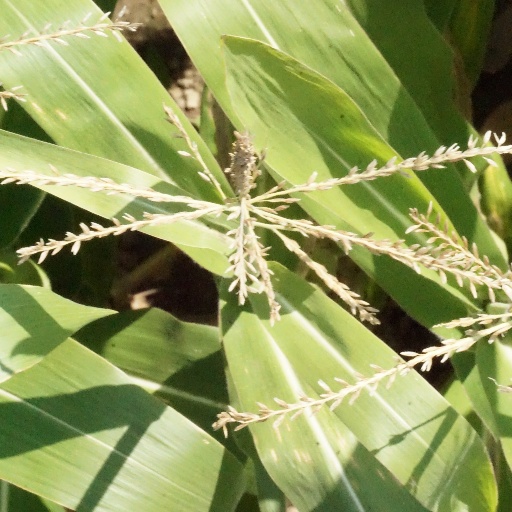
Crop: maize; corn